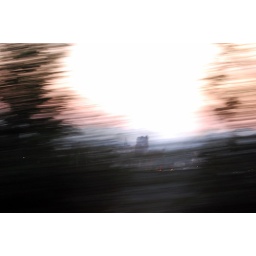
Taken from inside car while descending a mountain and looking over Asheville, NC.